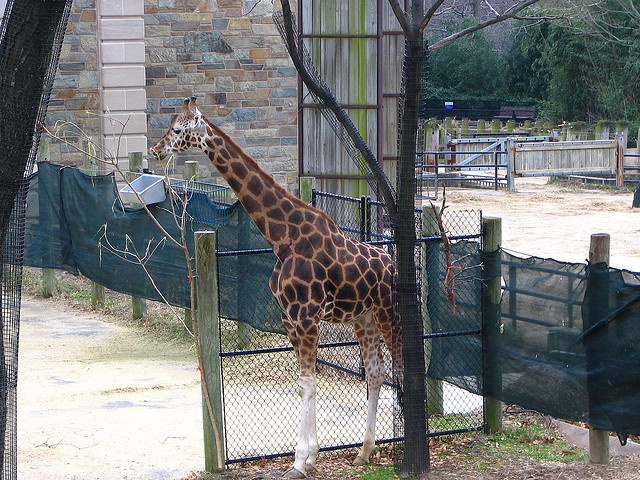
A giraffe behind a fence at a zoo.
A giraffe is standing near its fenced area observing.
A lone giraffe in the zoo stands by a gate.
A giraffe is standing outside next to a fence.
A giraffe standing near a fence and tree.